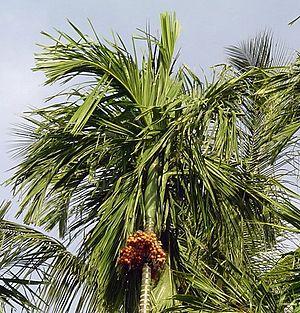
Le palmier à bétel ou aréquier est une espèce de palmier originaire de l'Inde et de Malaisie. Il appartient au genre Areca, de la famille des Arecaceae. Ses fruits rouge orangé, connus sous le nom de noix d'arec, servent à confectionner une chique de bétel, consommée traditionnellement dans une grande partie de l'Asie. La noix d'arec est un des stimulants les plus importants du monde, utilisée par 200 à 400 millions de personnes.